International Youth Library

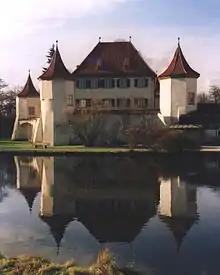
Blutenburg Castle

The International Youth Library is a center for International Child and Youth literature, offering reading sessions, workshops, podium discussions, developmental programs, exhibitions and through the assistance of other literary establishments, a forum for international child and youth literature.